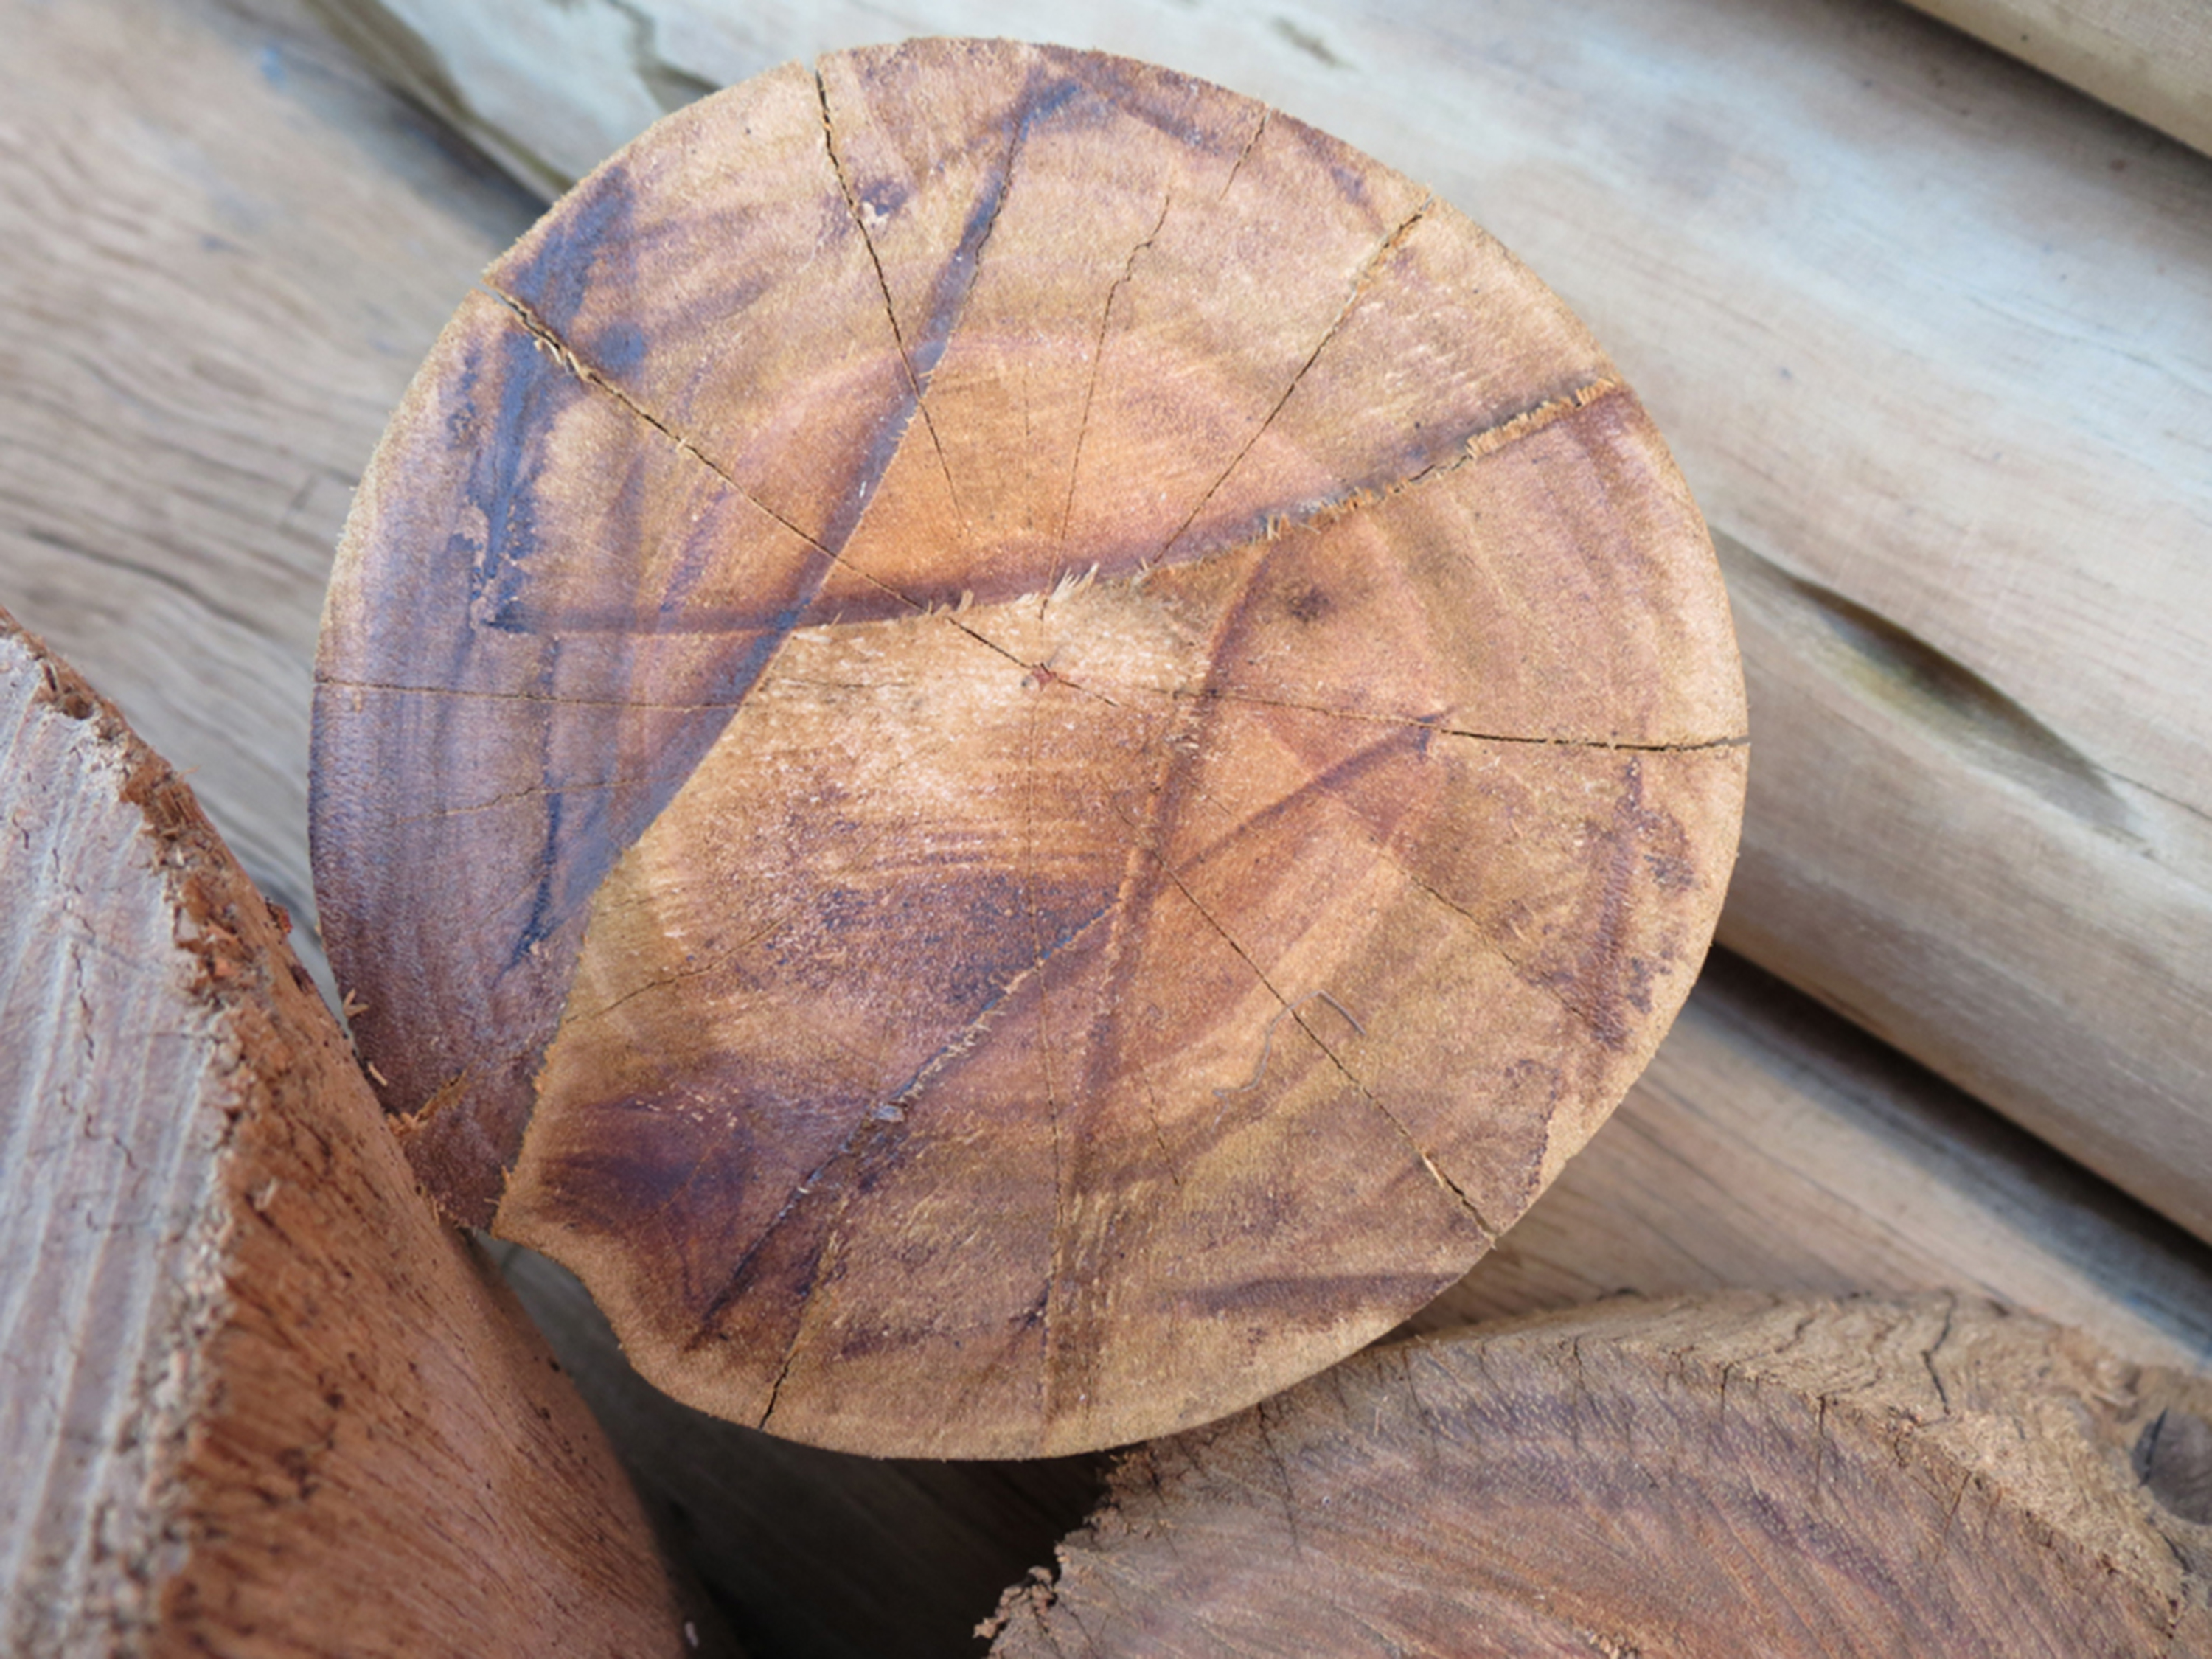
wood, firewood, trunks, trees, tree, plant